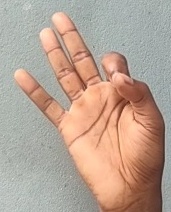
ASL sign: 9